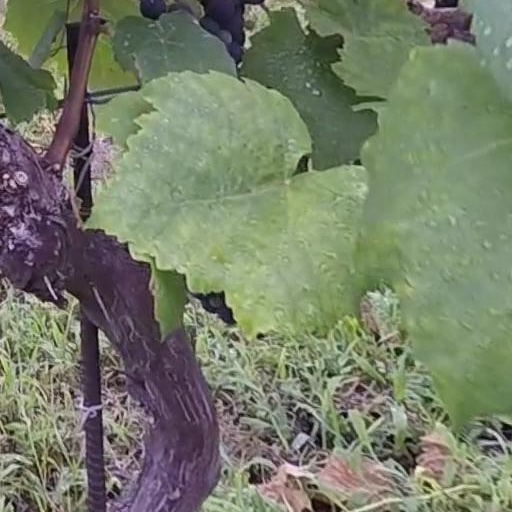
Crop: grape